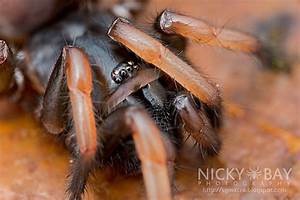
Label: spider